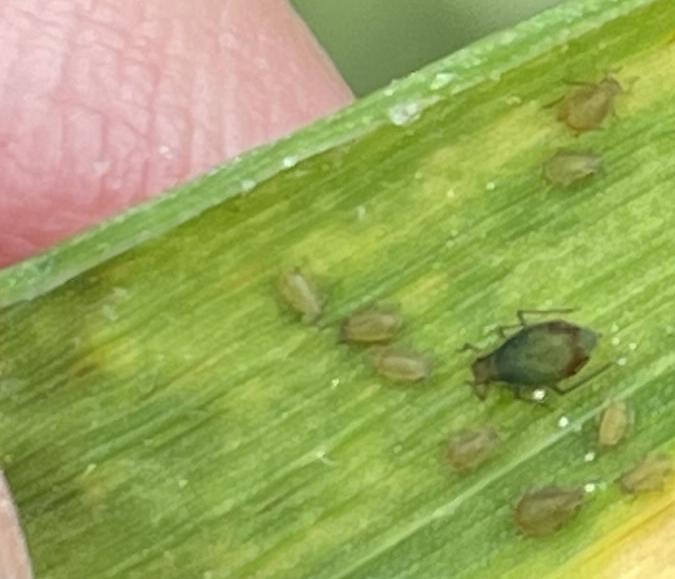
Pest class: bird_cherry_oat_aphid